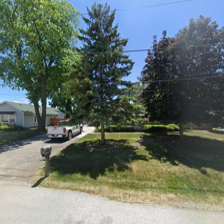
Label: streetView